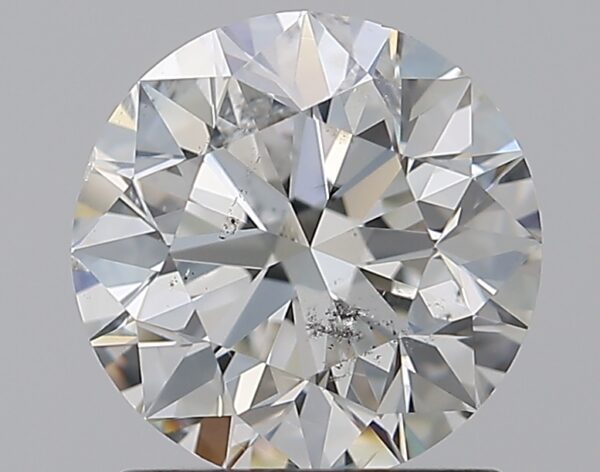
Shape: round
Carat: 1.5
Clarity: SI2
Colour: H
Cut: EX
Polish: EX
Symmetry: EX
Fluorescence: N
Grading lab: GIA
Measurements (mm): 7.24 x 7.28 x 4.6